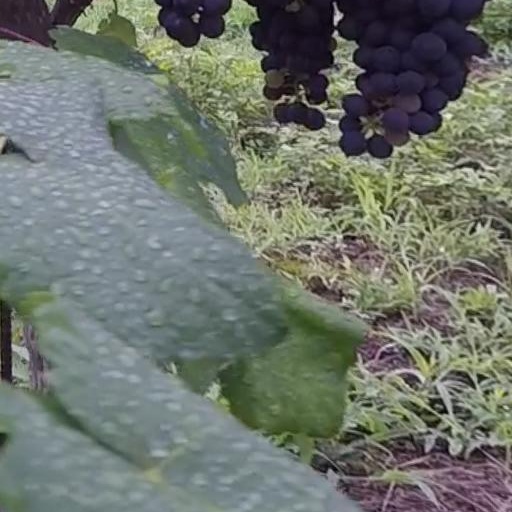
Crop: grape